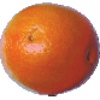
Label: tangelo